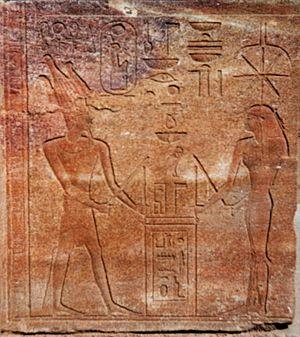
Hatchepsout est une reine de l'Égypte antique qui deviendra pharaon, cinquième souveraine de la XVIIIᵉ dynastie.